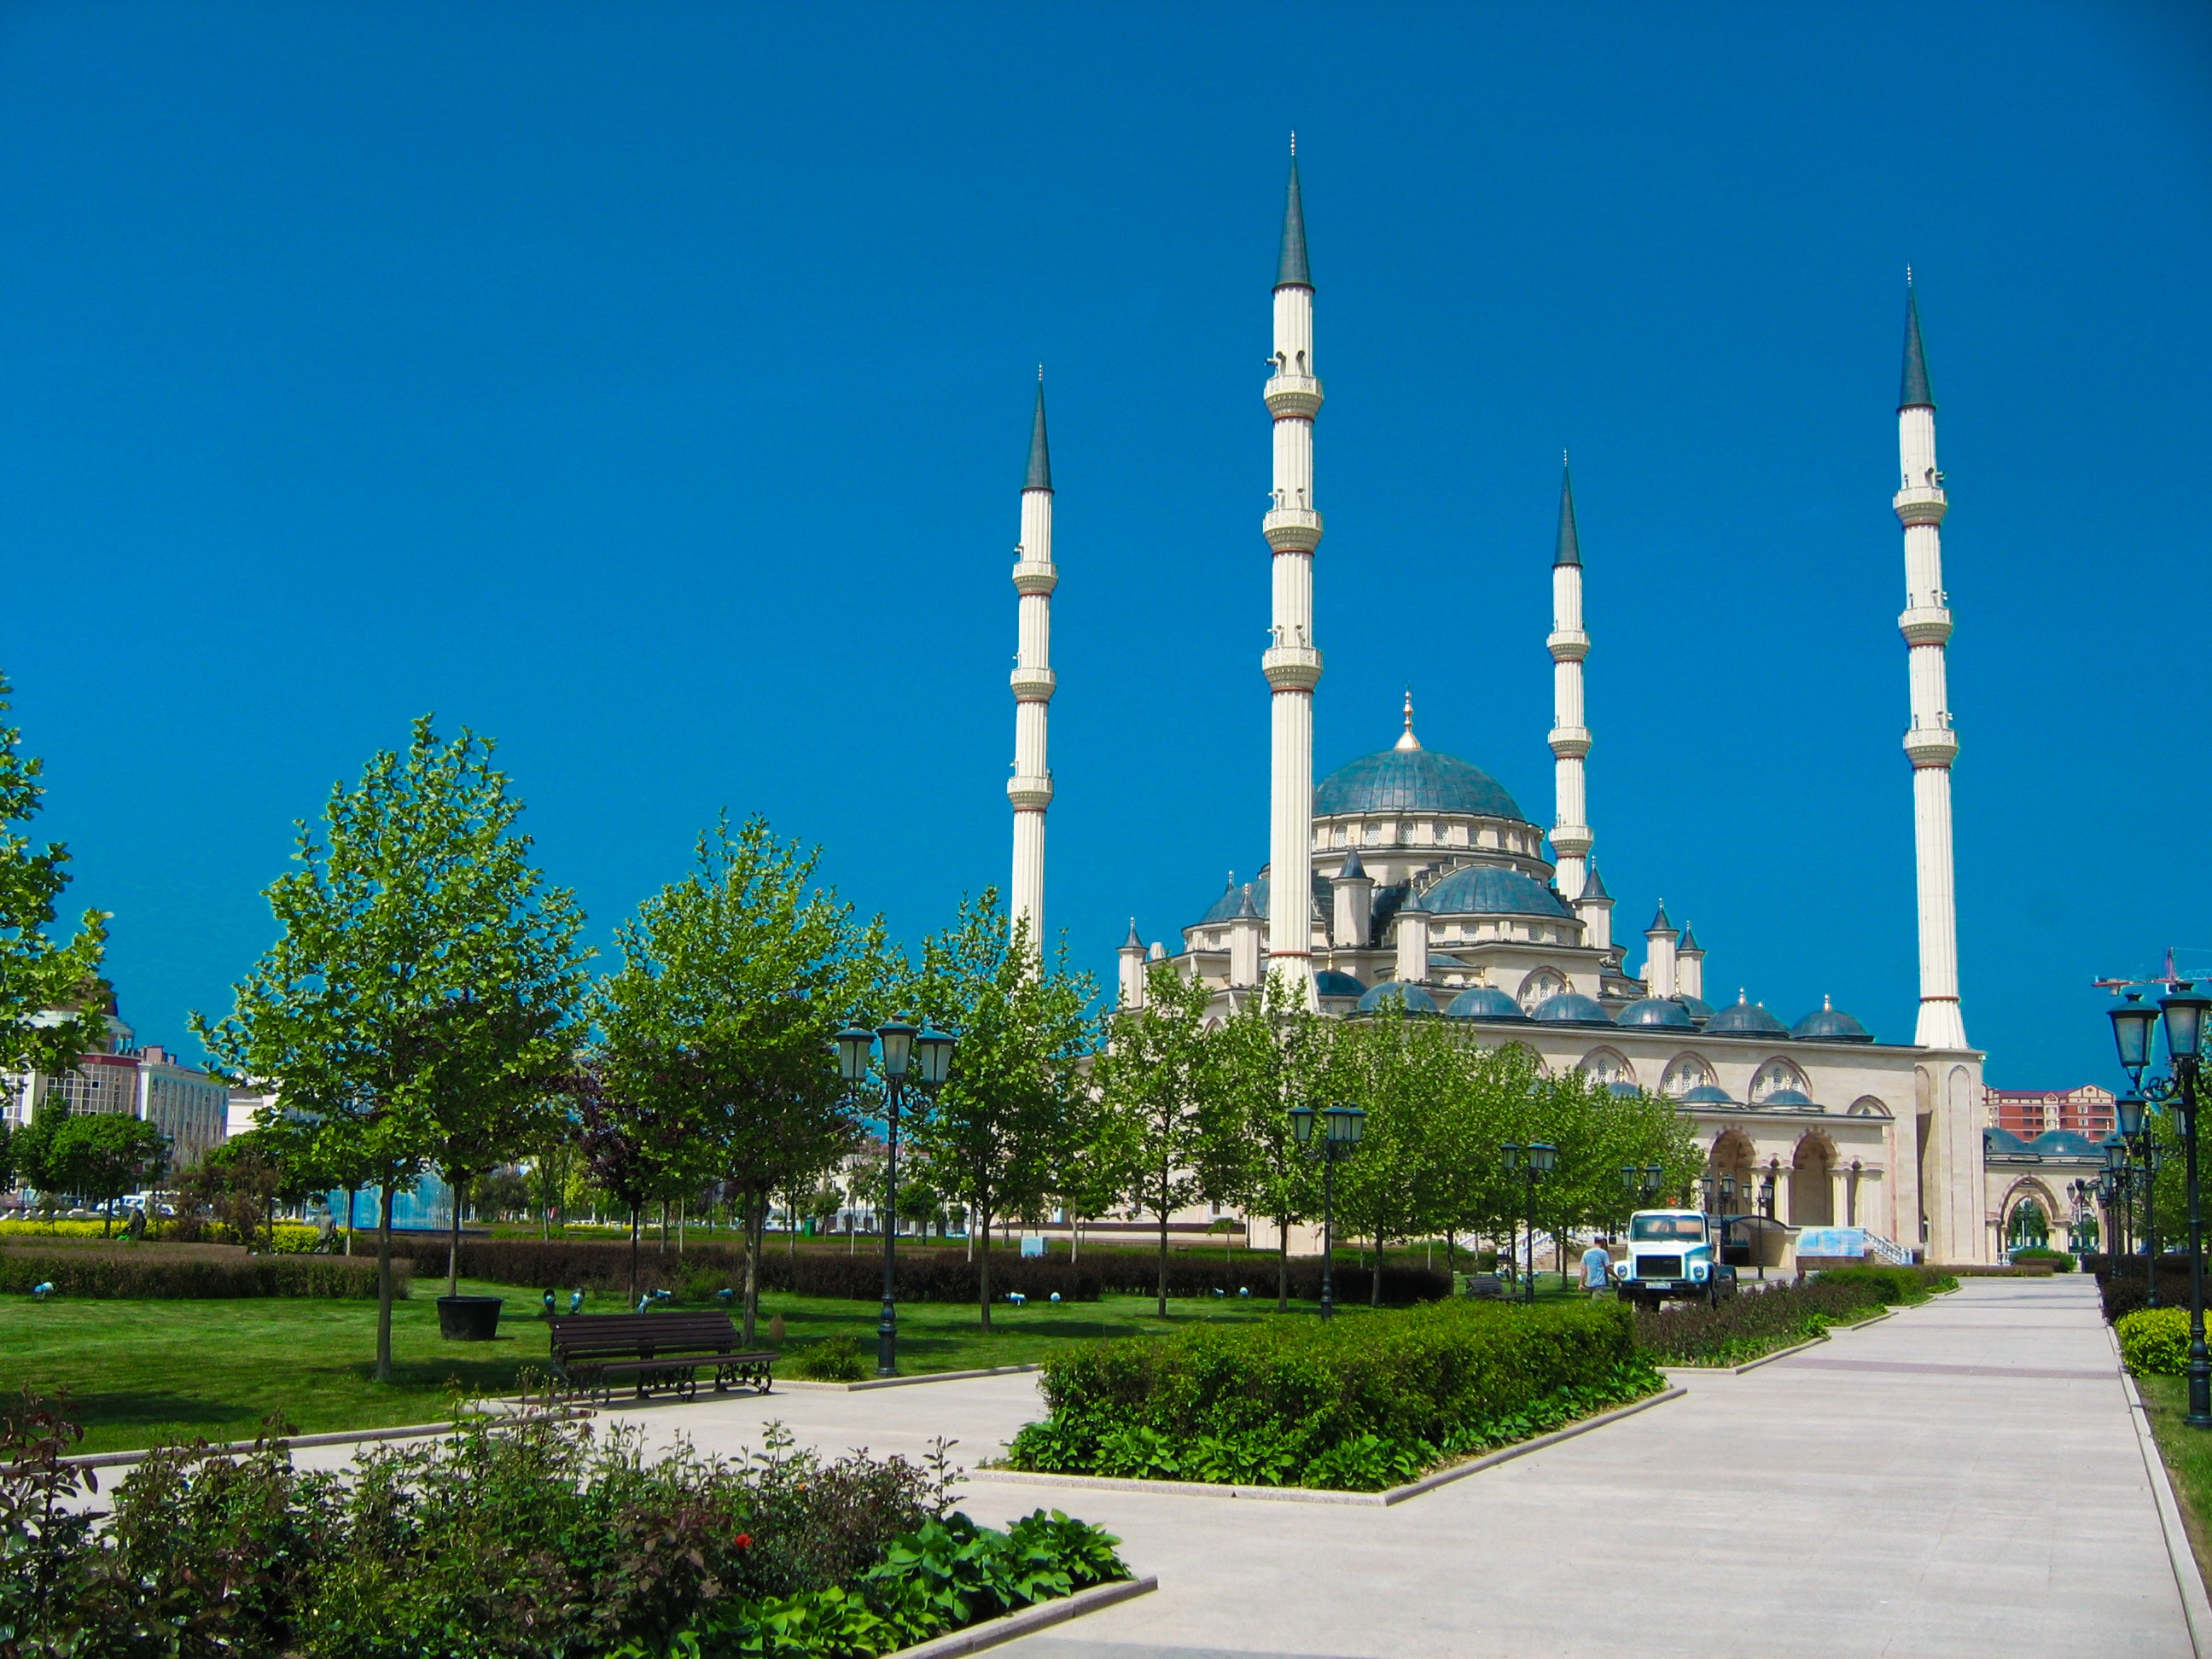
building, tower, landmark, place of worship, mosque, chechnya, grozny